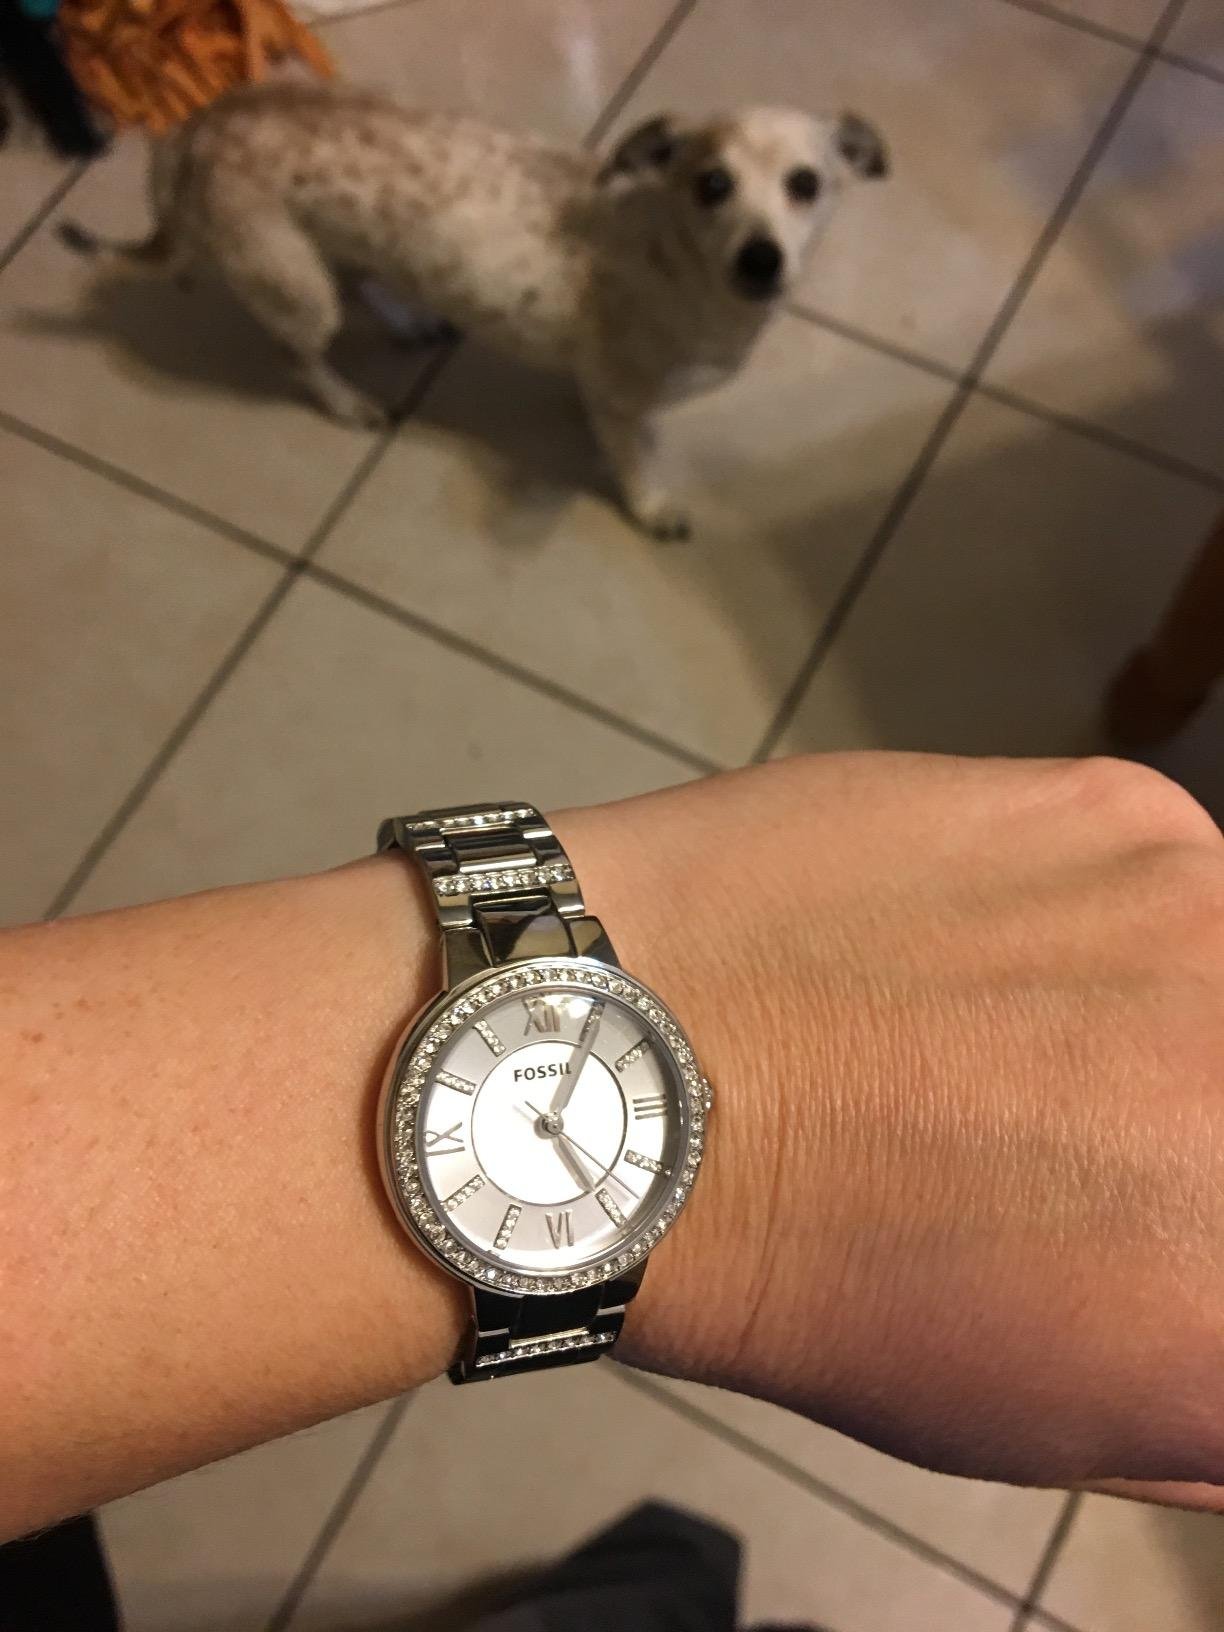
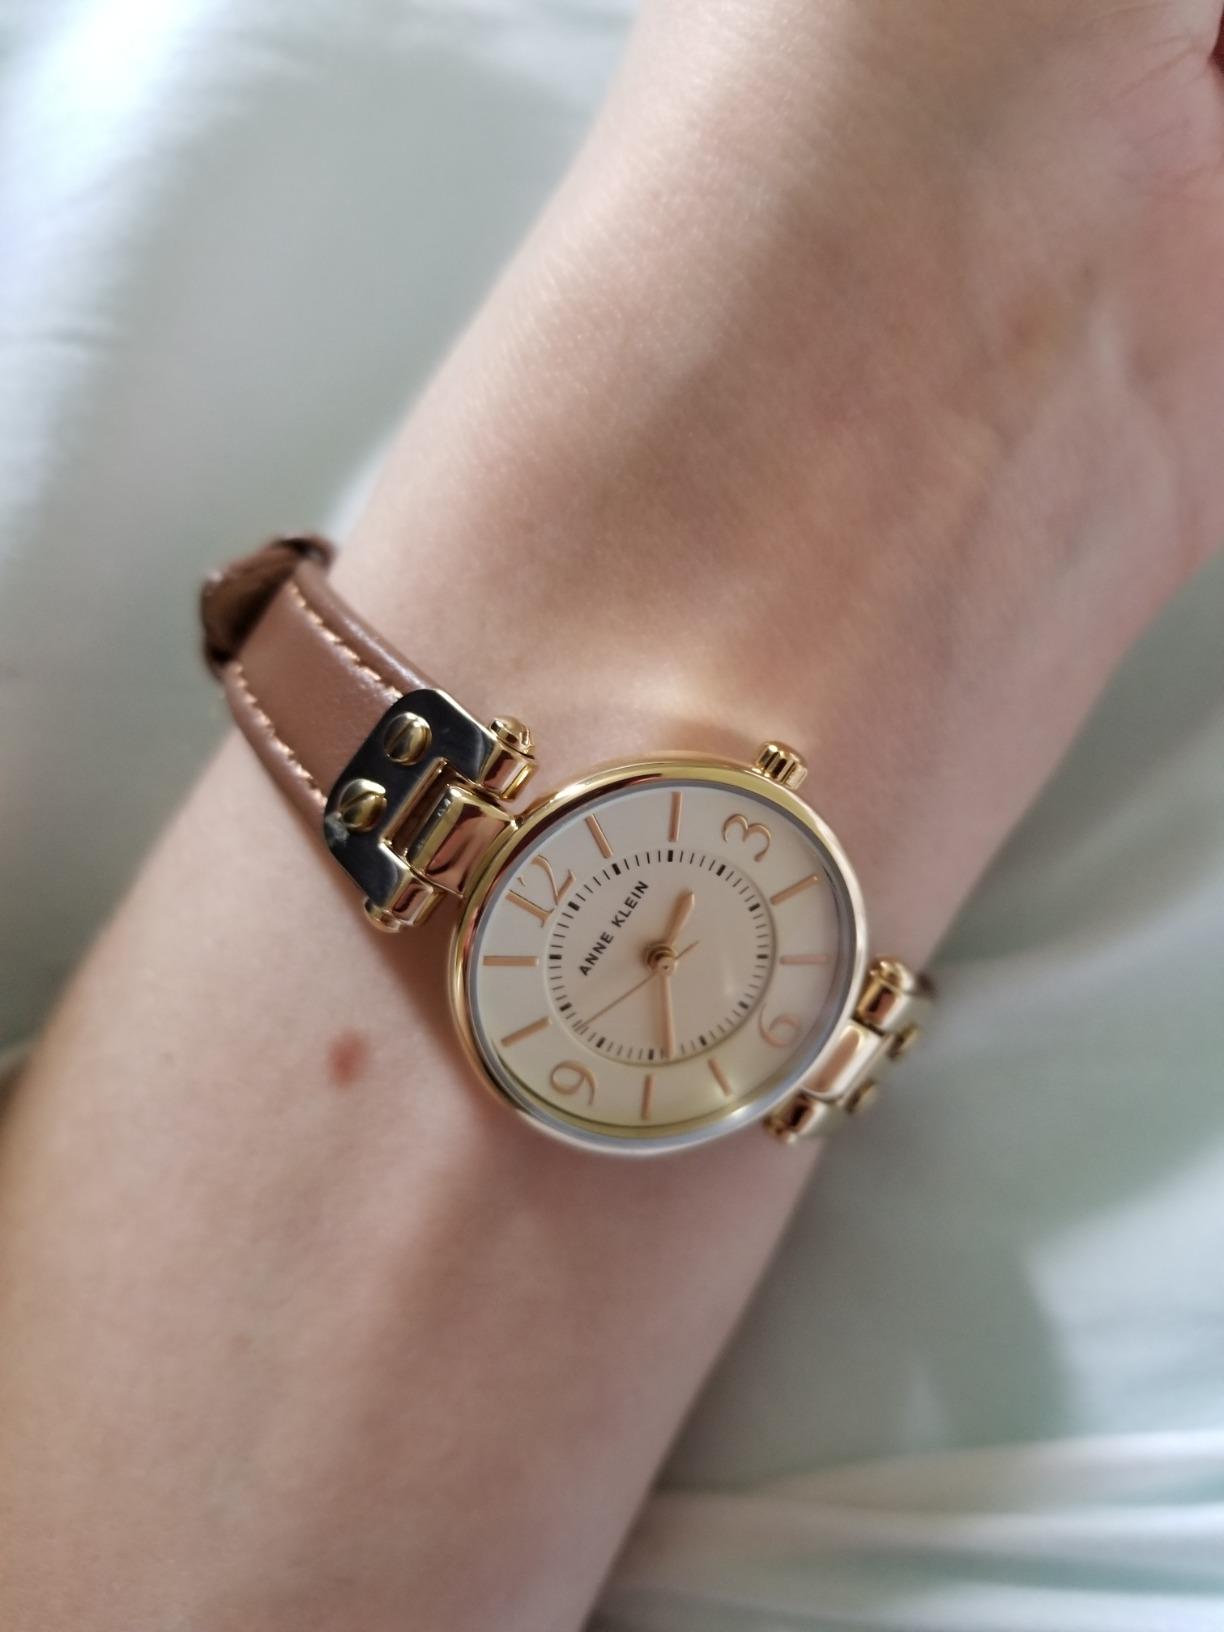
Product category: accessories_watch
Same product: no